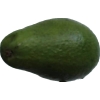
Label: green_avocado